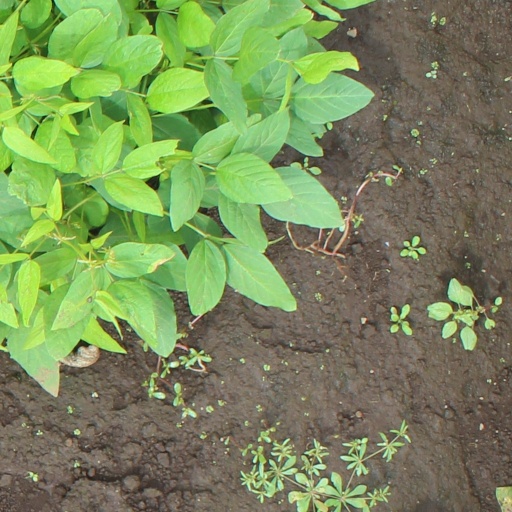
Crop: soybean